Aksel Berg

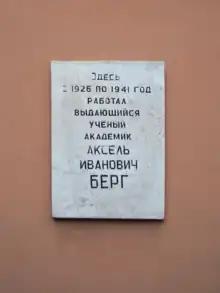
Plaque to commemorate Aksel Berg at the Saint Petersburg State Electrotechnical University

Berg A., (1964), 'Cybernetics and Education' in "The Anglo-Soviet Journal", March 1964, pp. 13–20 (English language)